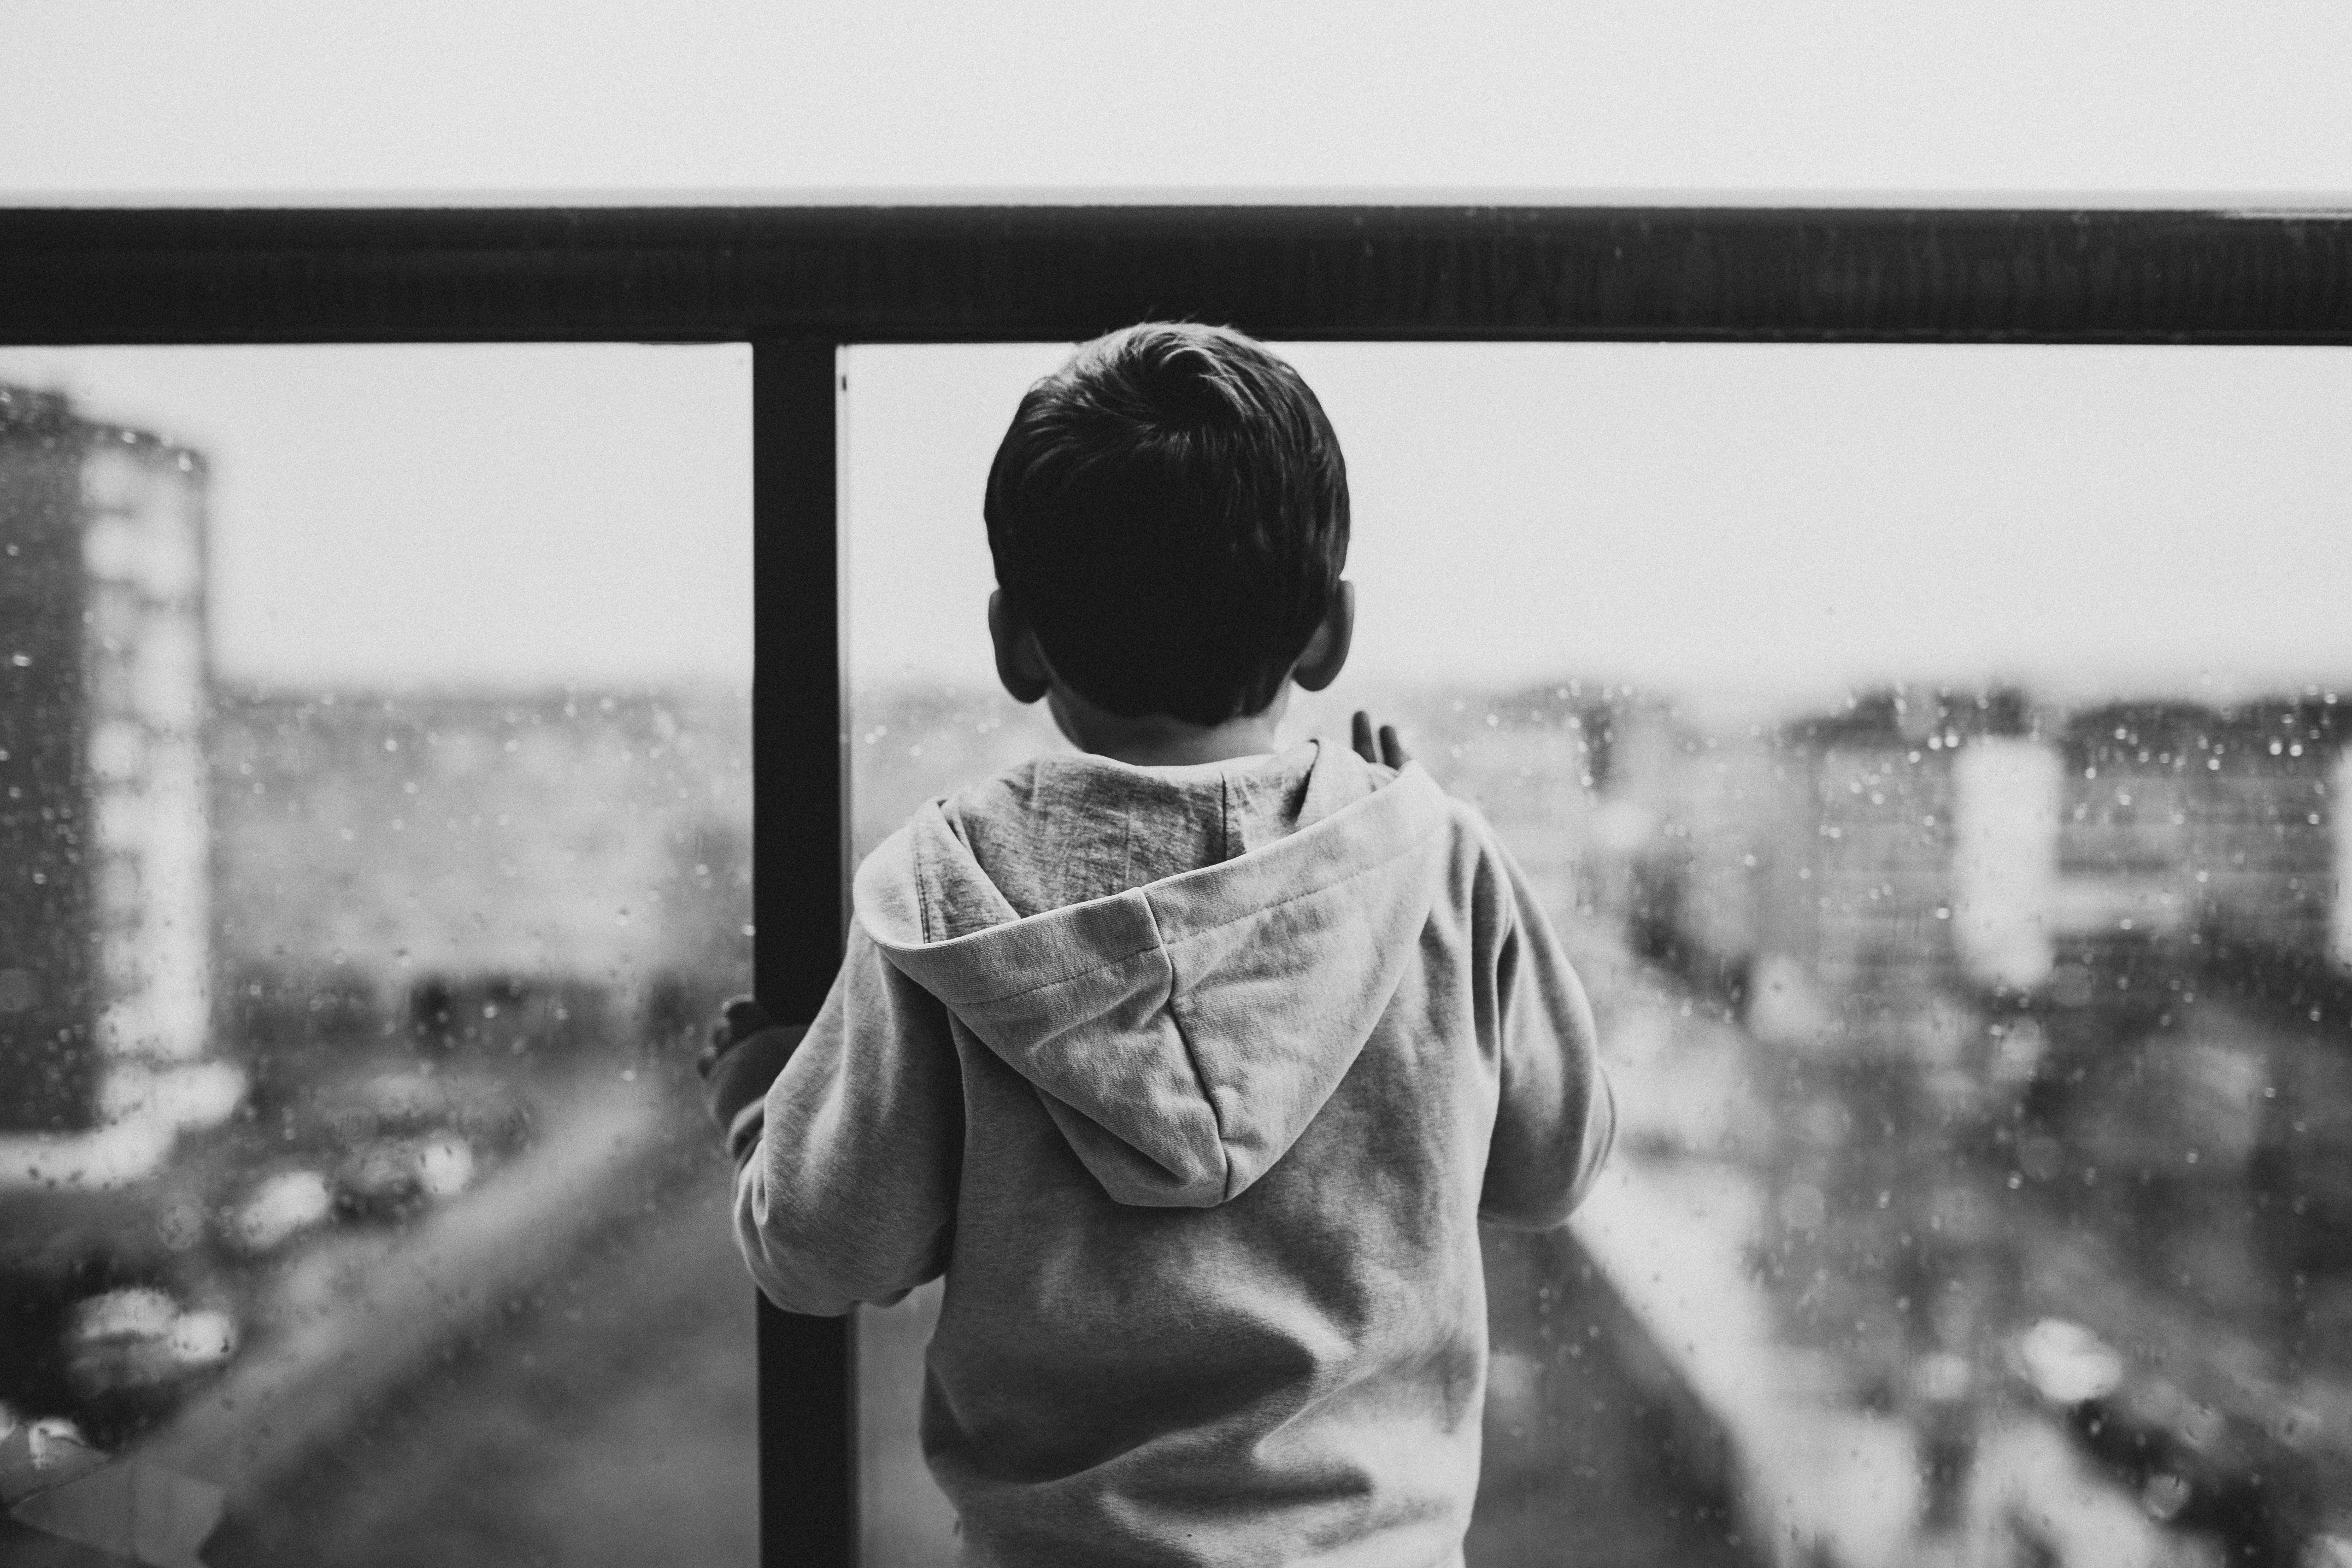
white, photograph, black, black and white, monochrome photography, photography, standing, snapshot, monochrome, girl, child, portrait photography